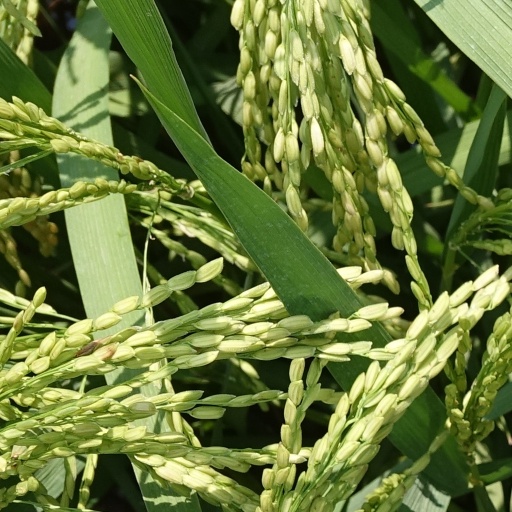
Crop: rice